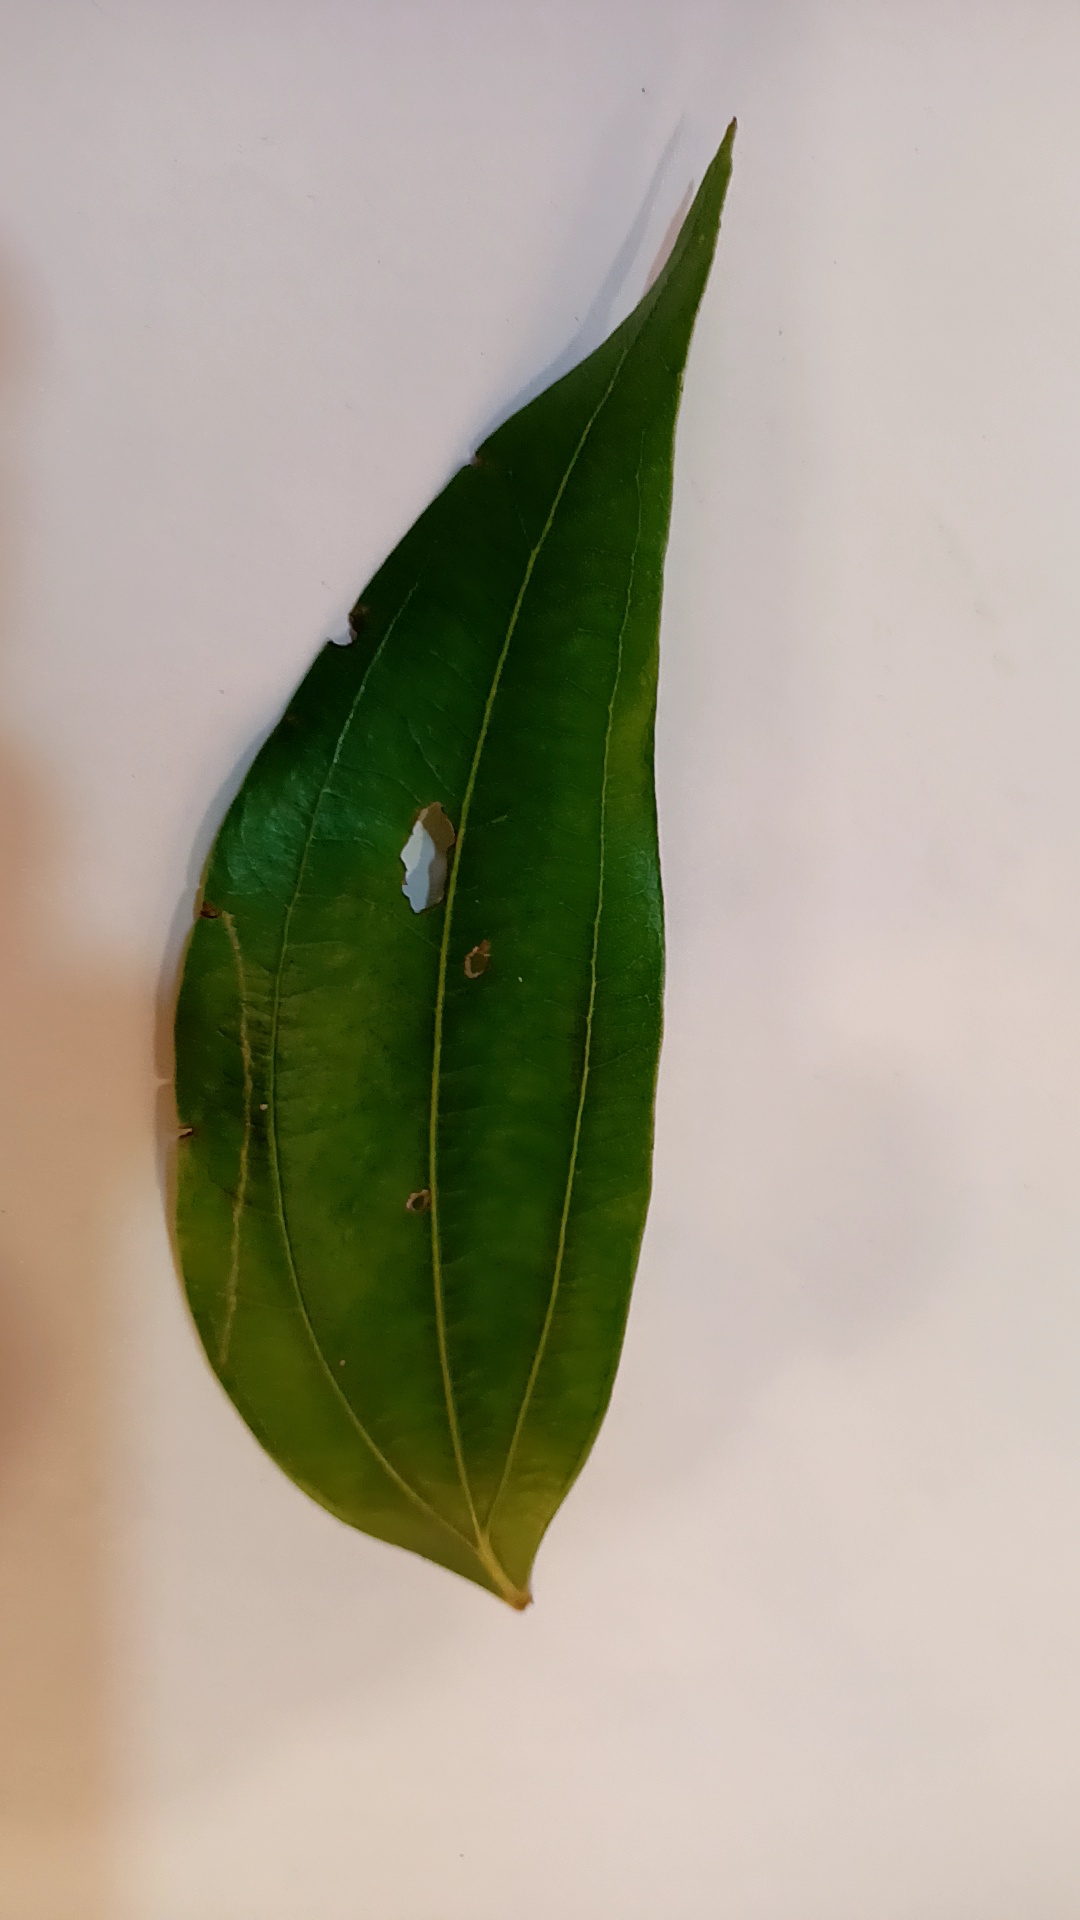
Label: Disease